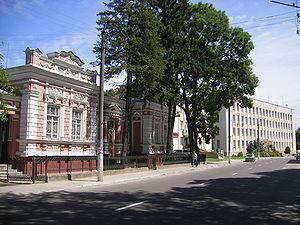
Ostroh ou Ostrog est une ville de l'oblast de Rivne, en Ukraine, et le centre administratif du raïon d'Ostroh. Sa population s'élevait à 15 500 en 2019.